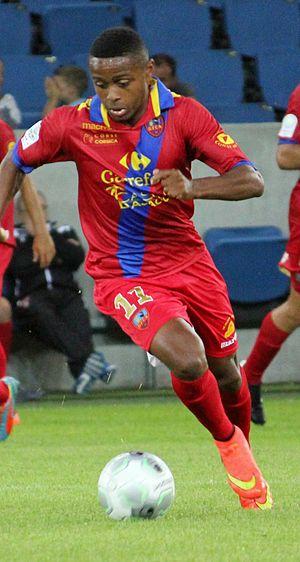
Ali M'Madi, footballeur comorien du Gazélec Ajaccio lors de la saison 2014-2015.
Ali M'Madi, né le 21 avril 1990 à Marseille, est un footballeur franco-comorien. Il évolue au poste d'attaquant au Tours Football Club.